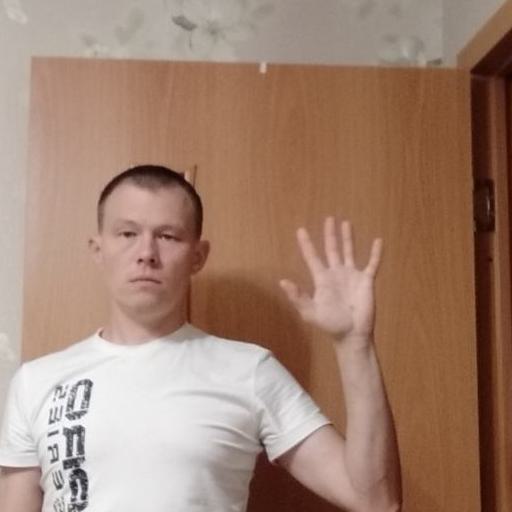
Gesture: palm